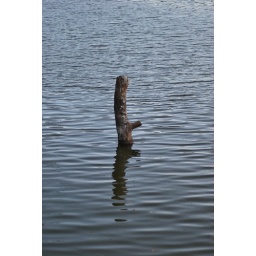
Remains of a huge tree in the middle of a lake